Kingdom of Maryul

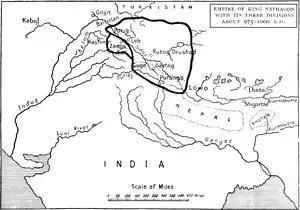
Nyimagon's kingdom depicted by A. H. Francke, with Maryul and Guge shown together, and Zanskar separate.

The kingdom of Maryul is described in the "Ladakh Chronicles" (Francke's translation) to consist of: